Simon de Wit (rower)

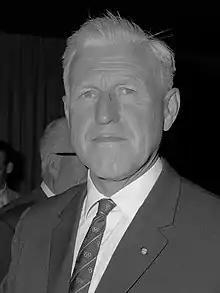
Simon de Wit in 1964

Simon de Wit (24 August 1912 – 2 March 1976) was a Dutch rower and the chief executive of the supermarket chain Simon de Wit.